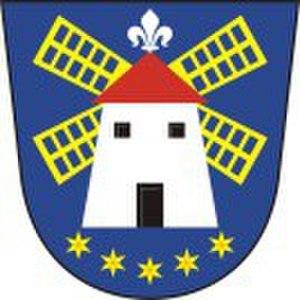
Kunkovice est une commune du district de Kroměříž, dans la région de Zlín, en République tchèque. Sa population s'élevait à 79 habitants en 2018.